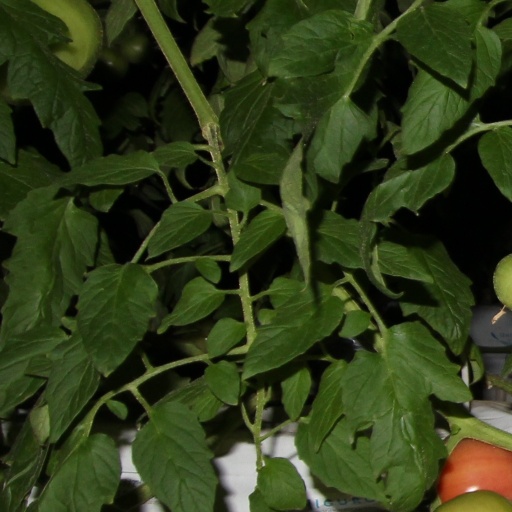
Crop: tomato